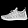
Label: Sneaker